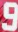
Number: 9